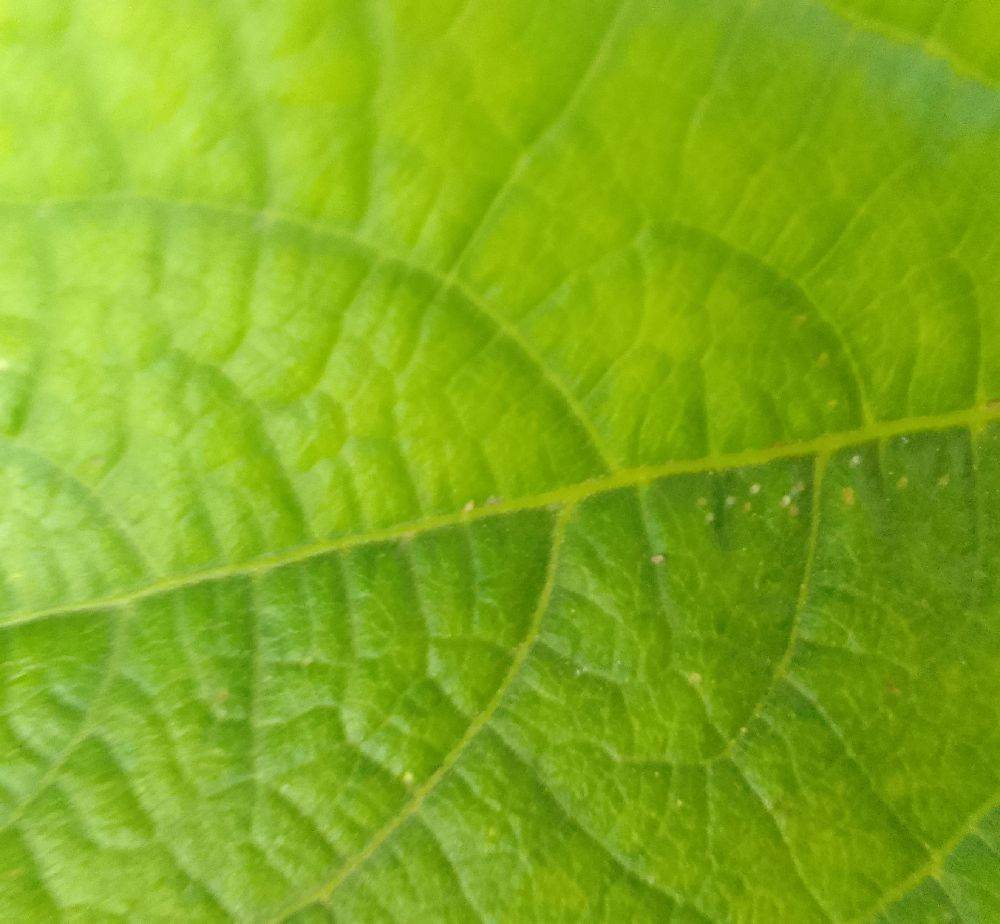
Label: healthy